Max Cavalera

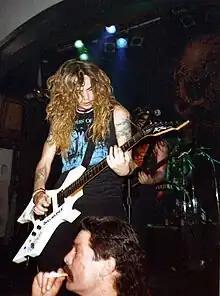
Cavalera in 1989

Cavalera is known for playing his six-string guitar with only four strings; with the B and high E (2nd and 1st) strings opted out. The inspiration struck when he broke both strings one day and he did not bother to replace them. A friend later commented that the guitar looked better without them, thus it became his trademark. Cavalera used to play with three strings, but eventually started playing with four due to Andreas Kisser writing a Sepultura song that required another string. He did return to using three temporarily with his project Nailbomb.